André-Charles Boulle

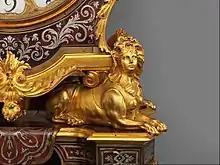
Clock with pedestal by André-Charles Boulle - Detail

The third and perhaps most telling factor adding to the overall confusion about Boulle's parentage was that in October 1685 (a mere 8 years after his marriage), Louis XIV renounced the Edict of Nantes and declared Protestantism illegal with the Edict of Fontainebleau. All Protestant ministers were given two weeks to leave the country unless they converted to Catholicism. Louis XIV ordered the destruction of Huguenot churches, as well as the closure of Protestant schools. This made official the persecution of Protestants already enforced since 1681 and it led to around 400,000 fleeing the country.